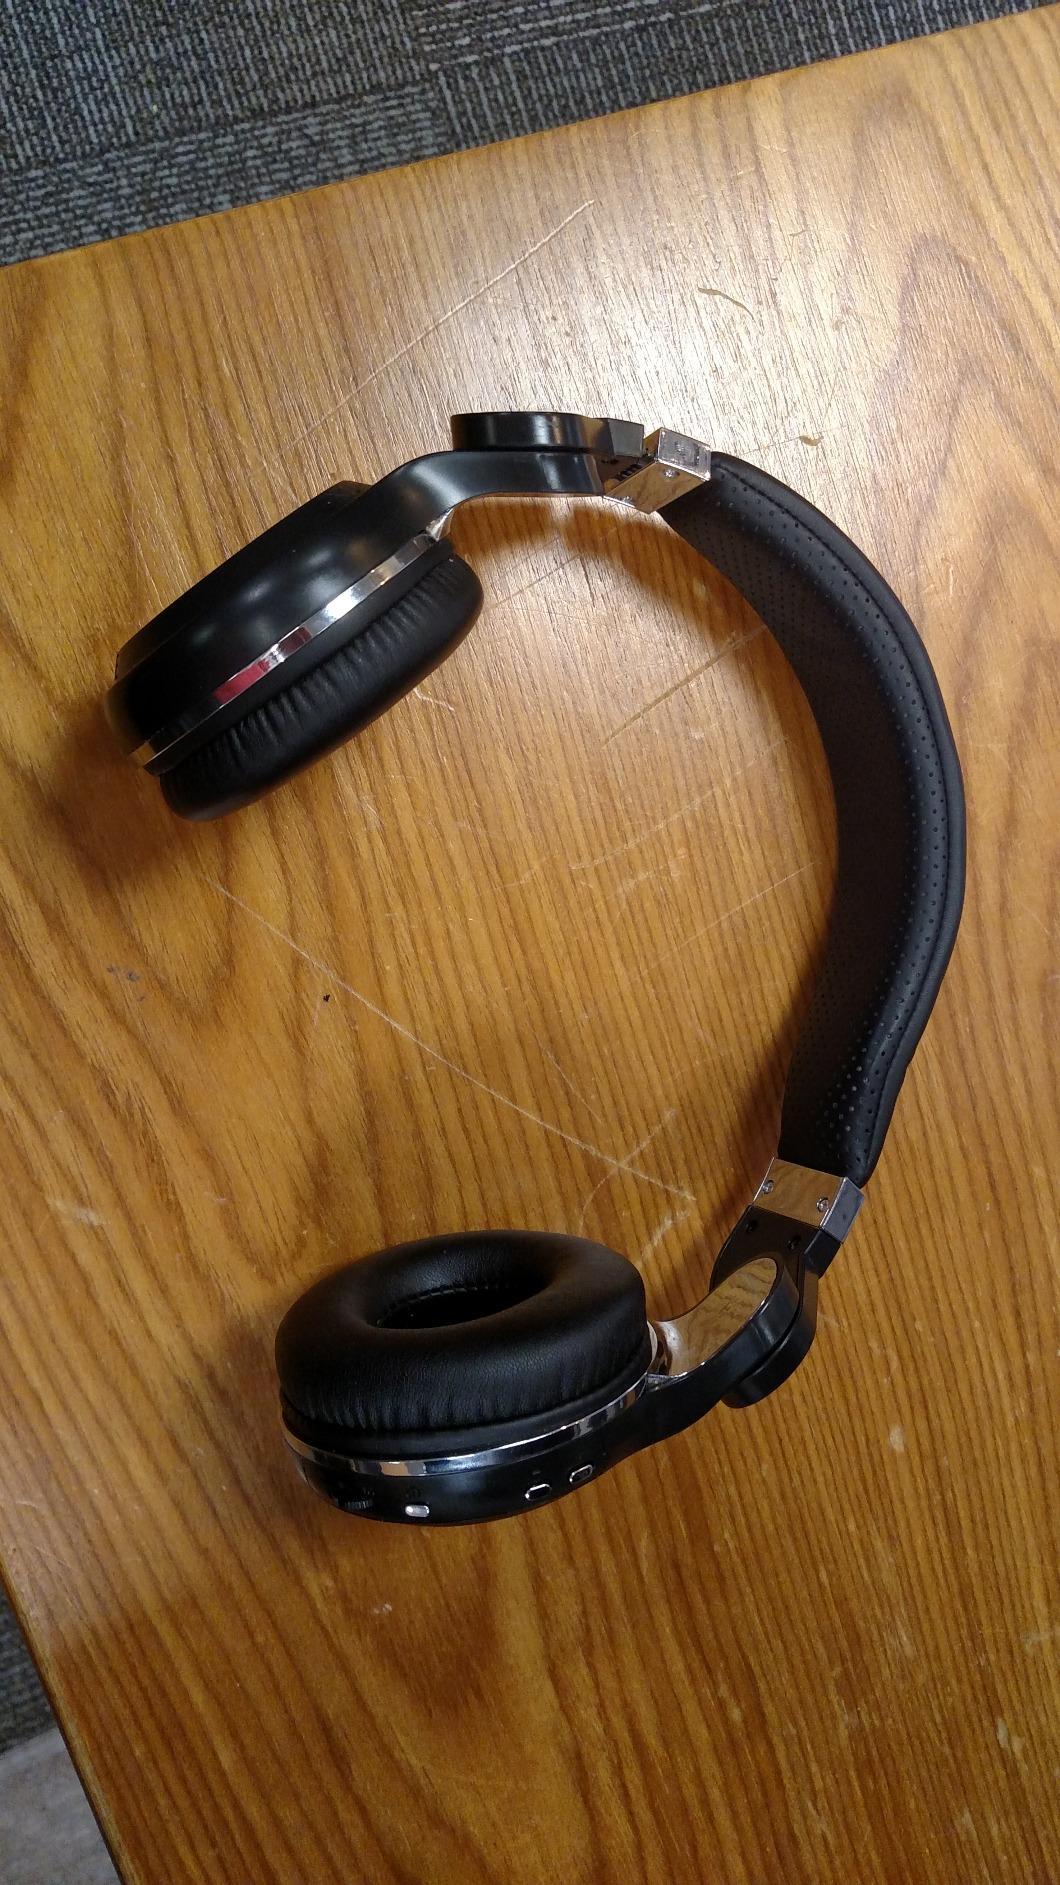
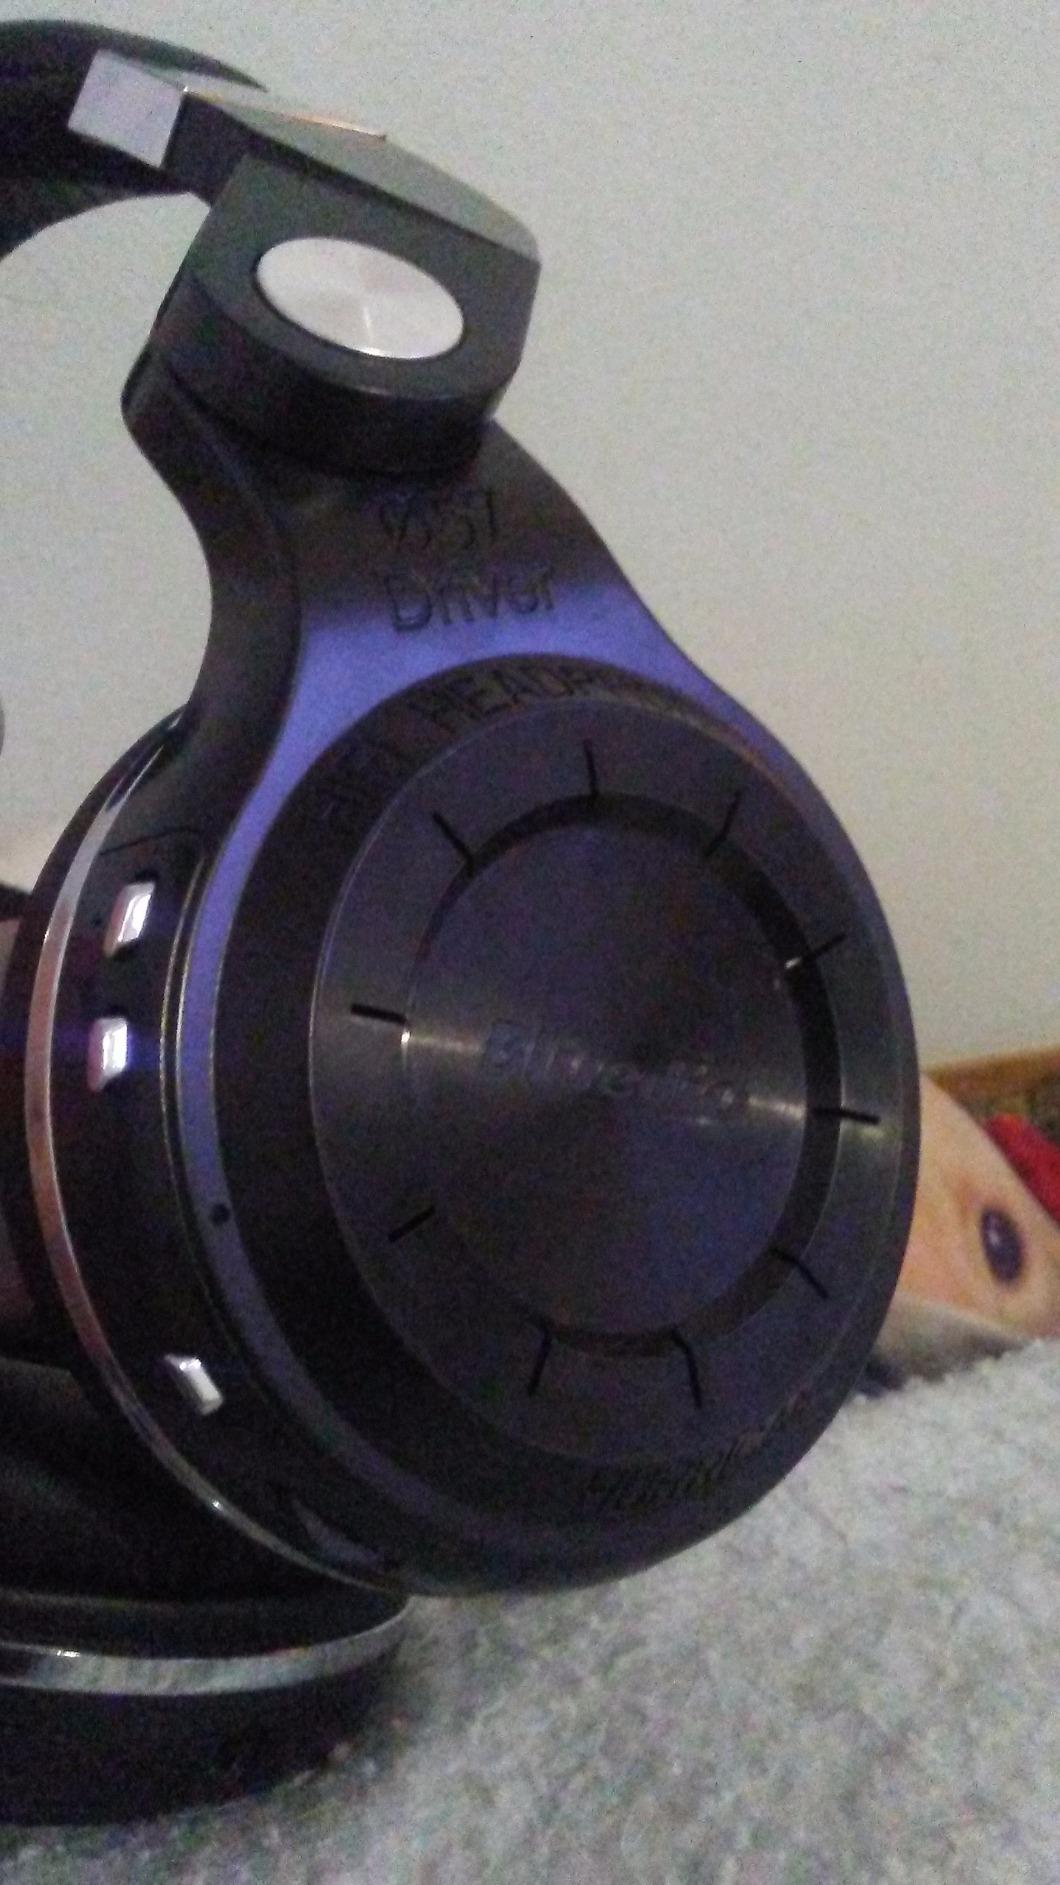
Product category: headphones
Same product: yes